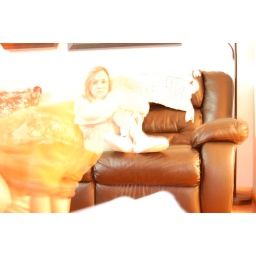
I was sitting on the couch and a ghost(Colter) flew by me!